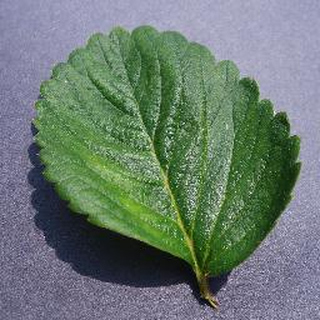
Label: healthy_strawberry